Private currency in pre-revolutionary Russia

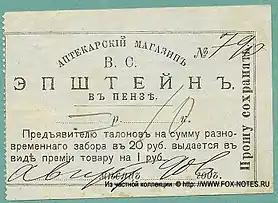
Pharmacy bon (1906)

The emission of private money in Russia was banned by law in 1870. At the same time, private bons, including metal ones, continued to be produced and received relatively wide distribution. So, for example, private money in the form of paper coupons were produced by the Urkach salt works.